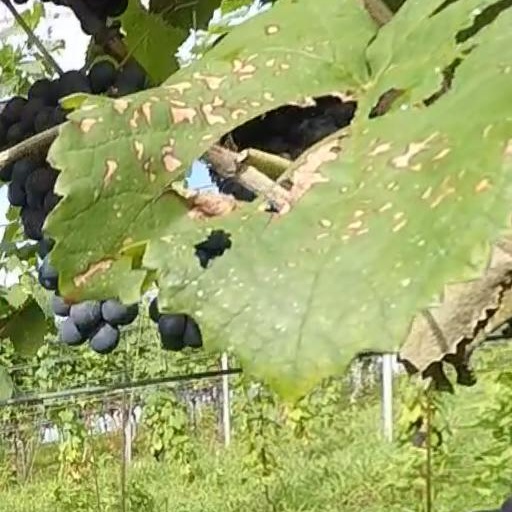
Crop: grape